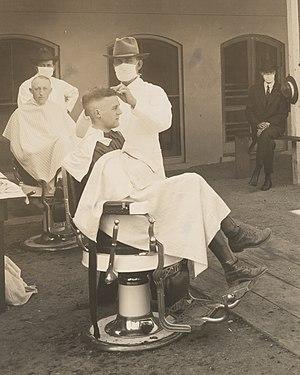
La Ligue anti-masque de San Francisco était une organisation formée afin de protester contre l'obligation pour les habitants de San Francisco, en Californie aux États-Unis, de porter des masques pendant la pandémie de grippe de 1918.